Frank Shannon

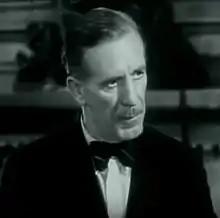
Shannon in "Black Gold" (1936)

Francis Connolly Shannon (27 July 1874 – 1 February 1959) was an Irish actor and writer.